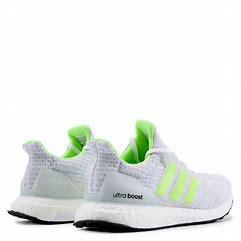
Brand: Adidas
Model: Ultraboost 5 DNA